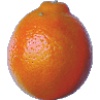
Label: Tangelo 1